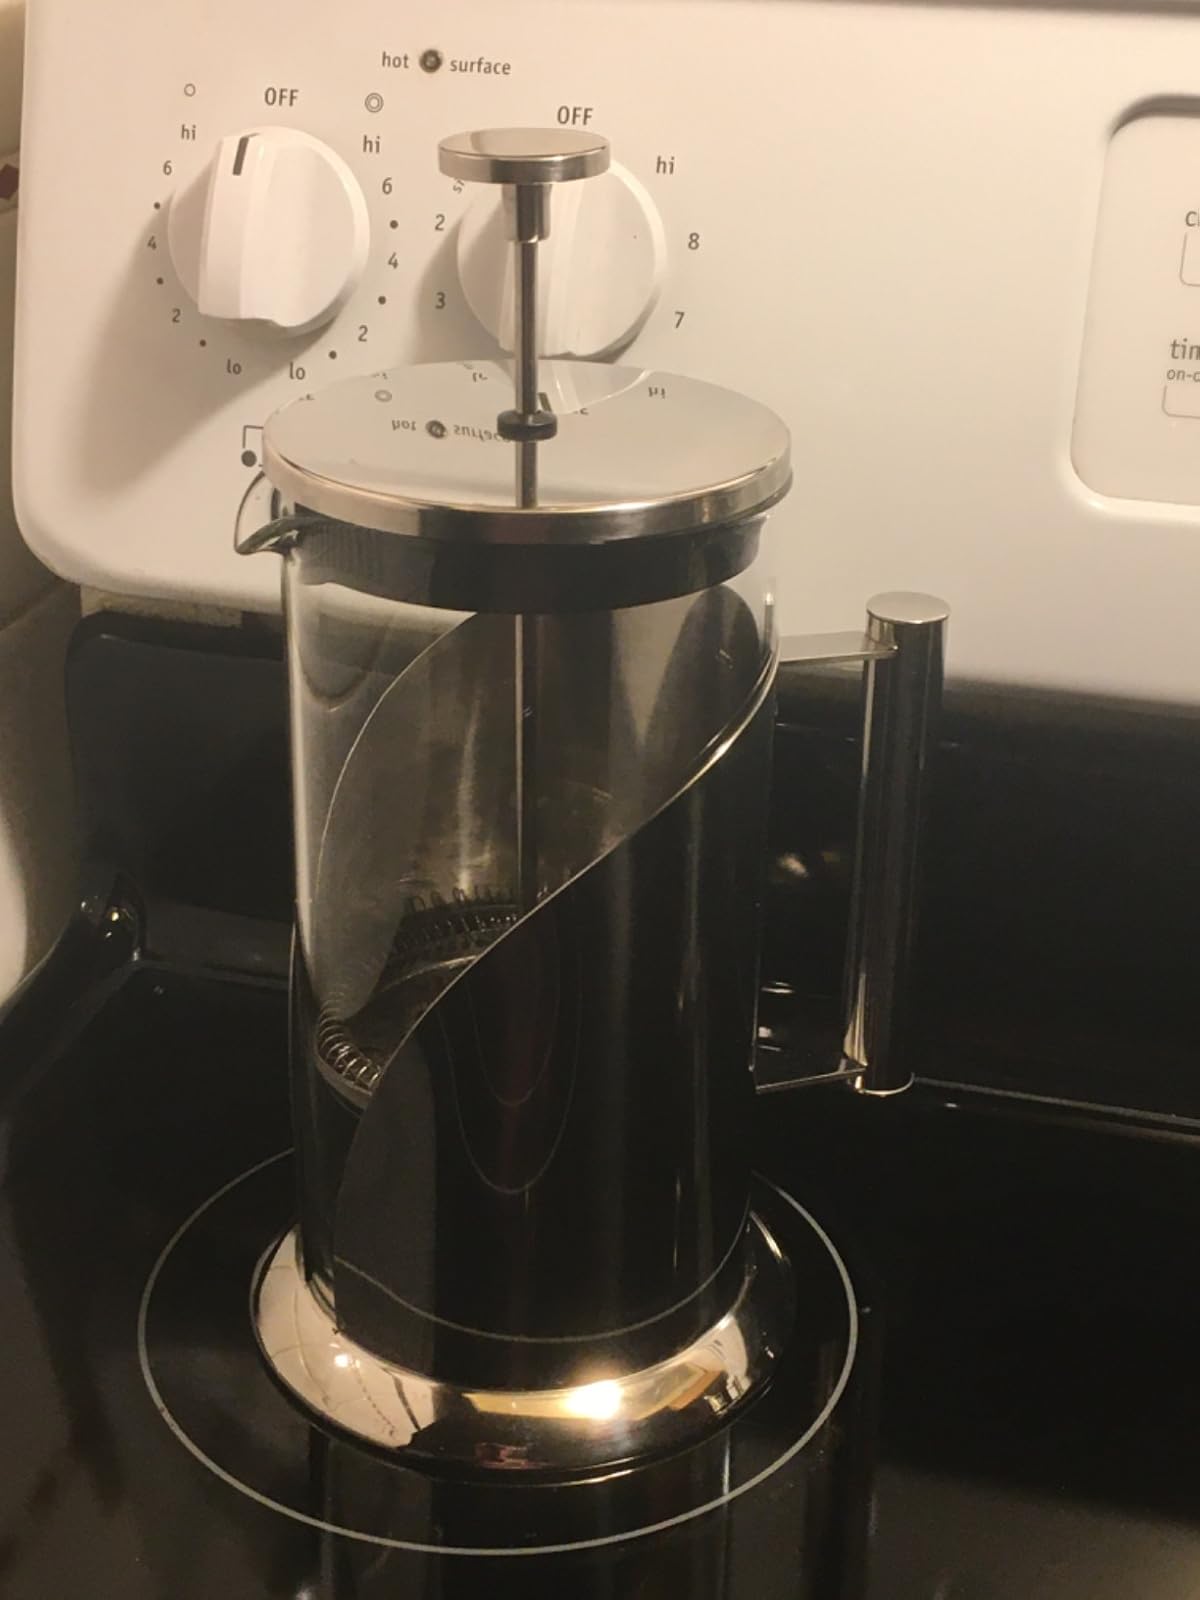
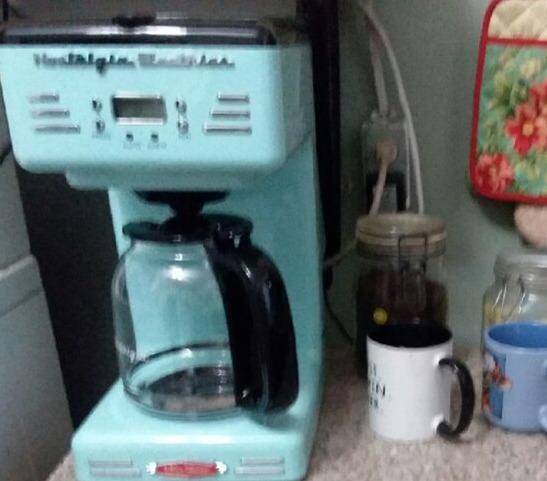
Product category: items_tea
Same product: no